Calvin Johnson (musician)

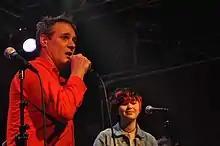
Johnson with younger musicians at a "School of Rock" event in 2011

In 2008, Calvin Johnson appeared in the film "The Lollipop Generation" by G.B. Jones.